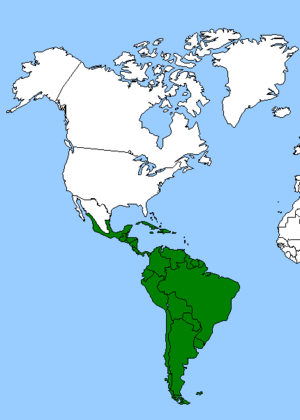
Ipomoea - fam. Convolvulacées
Samaipaticereus - fam. Cactacées
Quiabentia - fam. Cactacées
Jasminocereus - fam. Cactacées